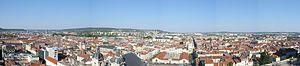
Panorama sur le centre ville de Nancy, Lorraine, France. (depuis les tours Saint-Sébastien)